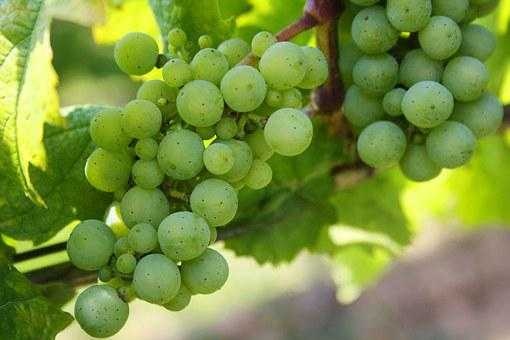
Label: Grapes